Ole Miss Rebels football

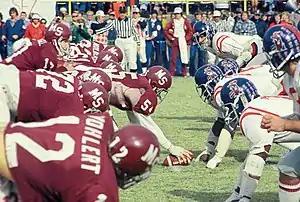
Ole Miss and MSU meet in the 1975 Egg Bowl

The Battle for the Golden Egg (nicknamed the Egg Bowl) is the Rebels' last game of the season against in-state SEC rival Mississippi State University (MSU). The teams have played each other 114 times since 1901, and the first game officially known as "The Battle of the Golden Egg" was in 1927. The game gets its name from the trophy awarded to the winner of the contest; the football element of the trophy is based on the much more ovoid and rounded football used in 1927 when it was designed, and resembles a large golden egg. While it is called a "Bowl", the game is not a postseason bowl game but a regular season SEC game. Twenty-nine Egg Bowls have been played on Thanksgiving Day. Ole Miss leads the series with 64–46–6.